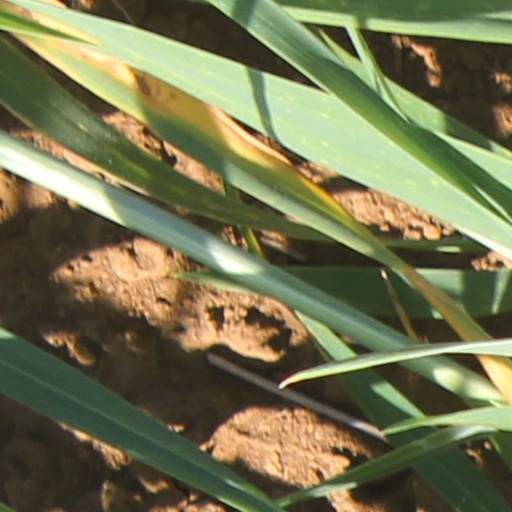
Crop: wheat